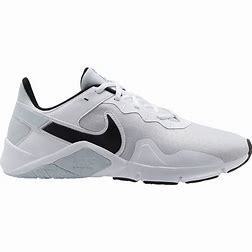
Brand: Nike
Model: Legend Essential 2